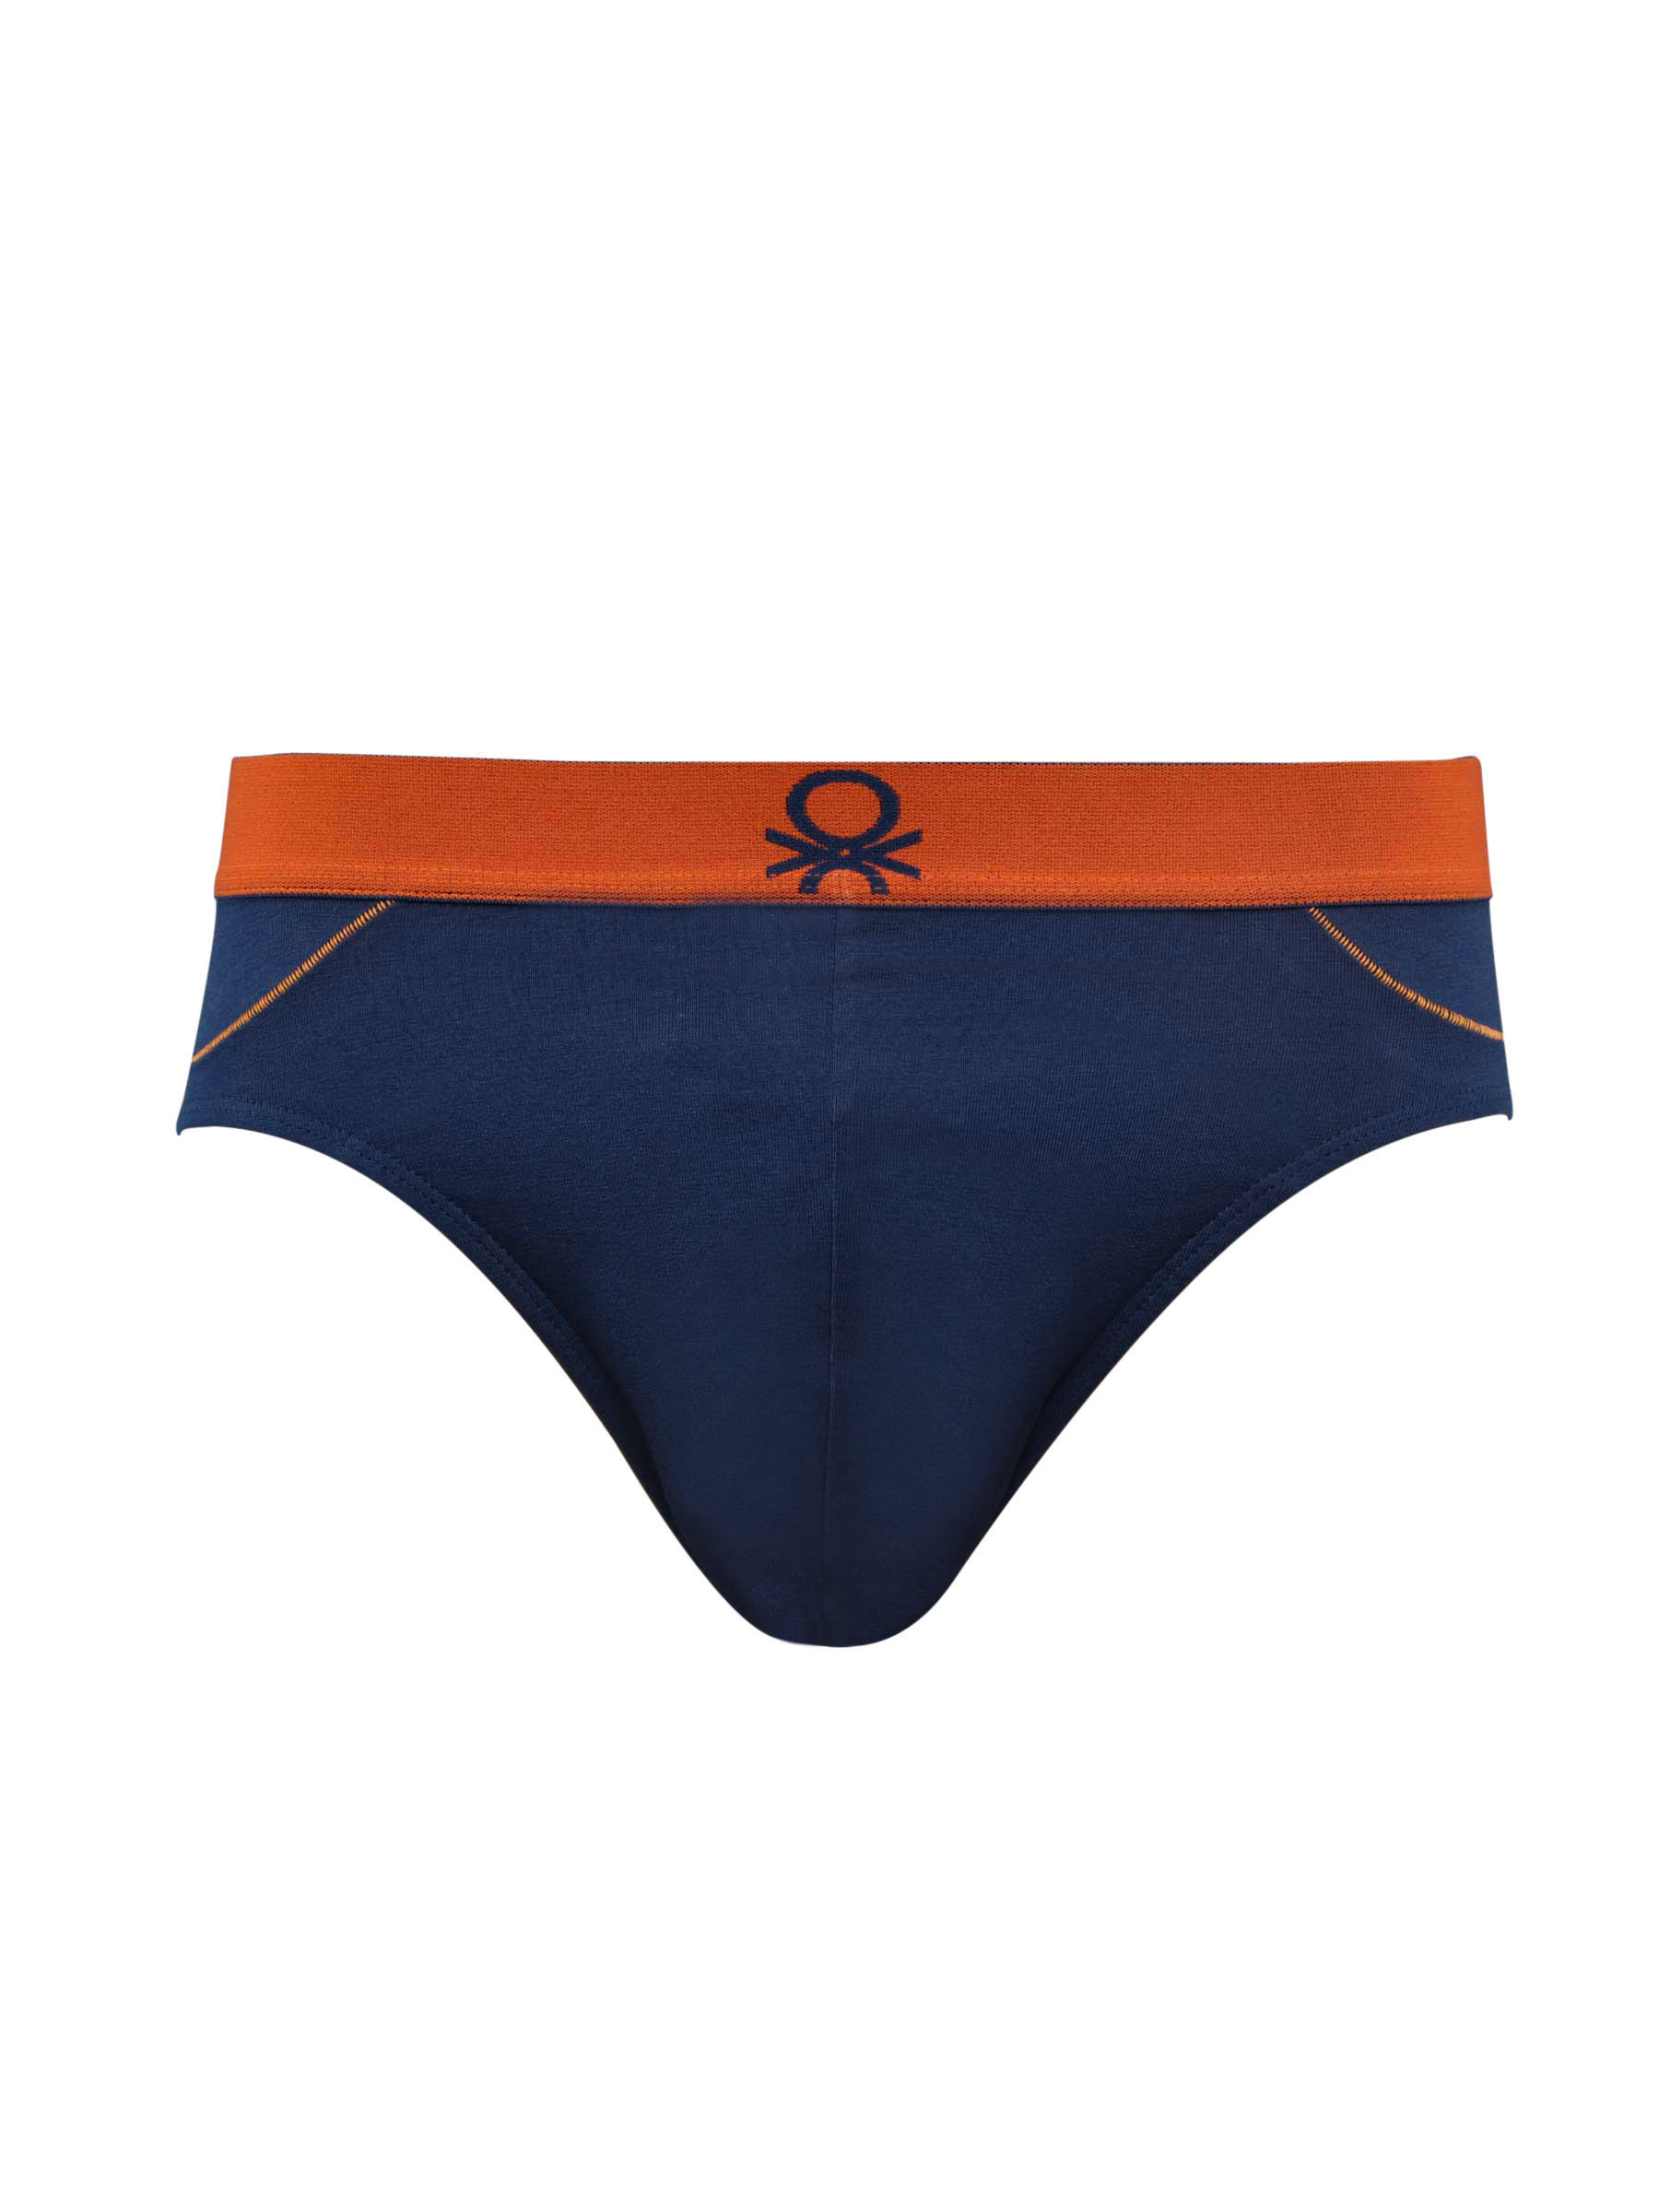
Undercolors of Benetton Men Blue V-Brief
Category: Apparel / Innerwear / Briefs
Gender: Men
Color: Blue
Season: Summer 2016
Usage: Casual